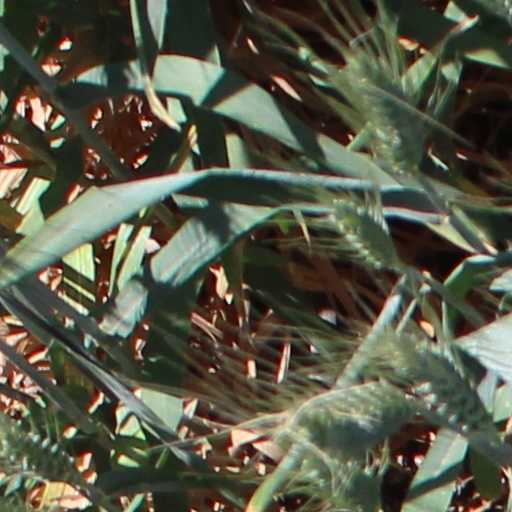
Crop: wheat